George W. Kelham

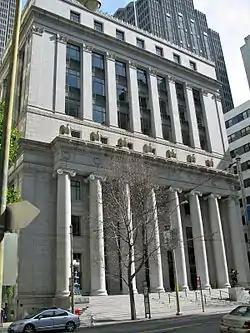
Federal Reserve Bank, San Francisco, 1924

George William Kelham (1871–1936) was an American architect, he was most active in the San Francisco Bay Area.